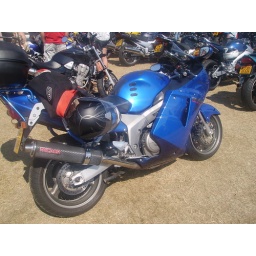
motor bikes down at the royal green in lowestoft